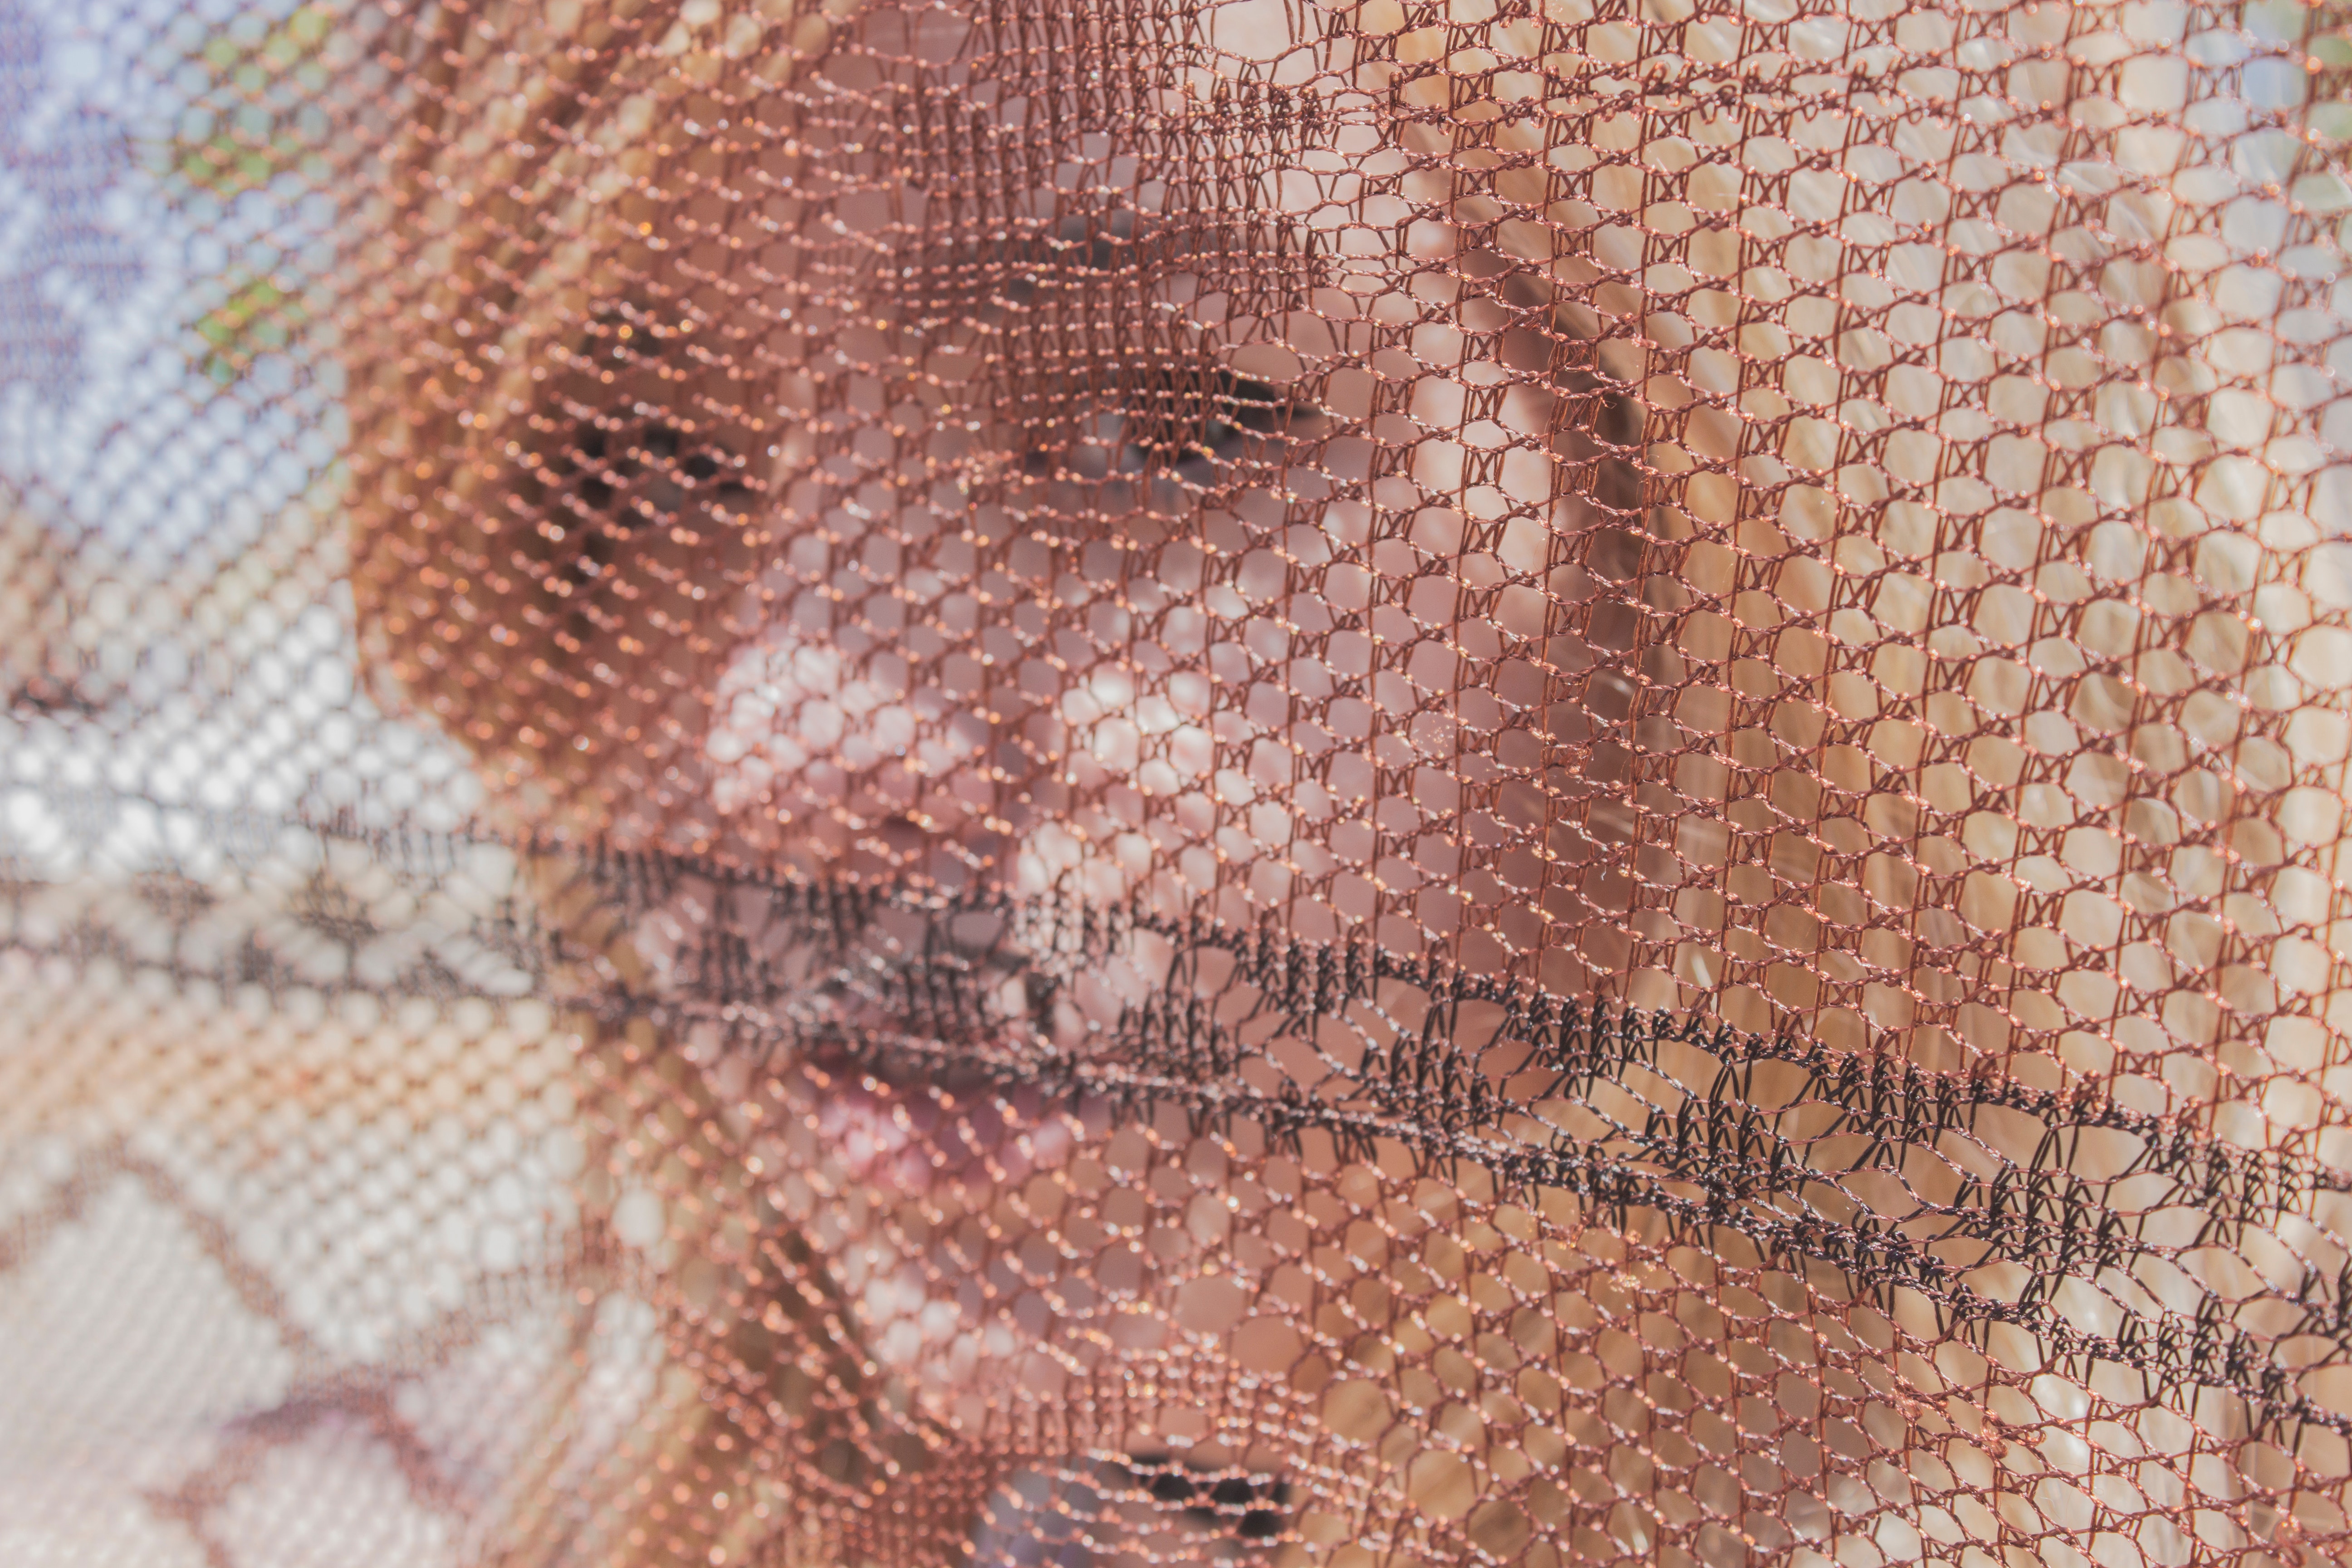
close up, skin, nose, brown, textile, pattern, woven fabric, line, photography, stitch, mesh, fawn, lace, art